Brothers Five

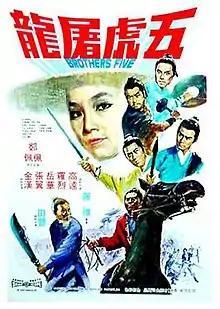
Film poster

Brothers Five (Chinese: 五虎屠龍) is a 1970 Hong Kong "wuxia" film directed by Lo Wei and produced by the Shaw Brothers Studio.